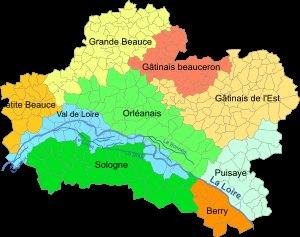
En janvier 2019, le département français du Loiret comptait officiellement 678 722 habitants, se situant en 37ᵉ position au niveau national.
Henri Louis Duhamel du Monceau, est un physicien, botaniste et agronome français.
Le département du Loiret fait partie avec le Loir-et-Cher et l'Eure-et-Loir de l'ancienne province historique de l'Orléanais. Il est aujourd'hui un des départements de la région Centre.
La Puisaye [pɥizɛ] est une région naturelle française située aux confins de l'Orléanais, du Nivernais et de la Bourgogne. Cette région se nomme indifféremment Puisaye ou Poyaude et ses habitants sont des Puisayens ou des Poyaudins.